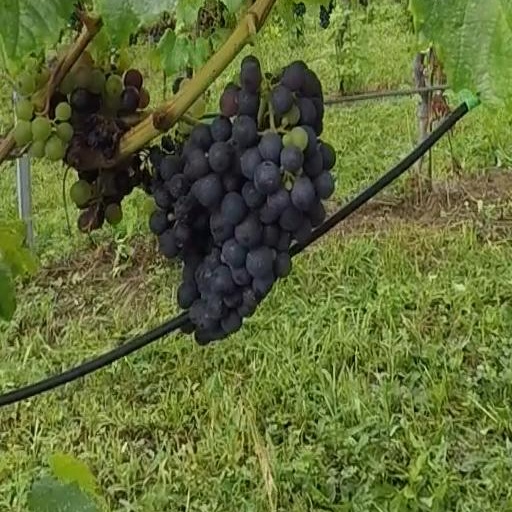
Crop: grape